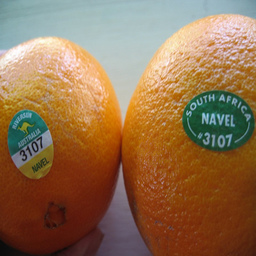
Label: Orange